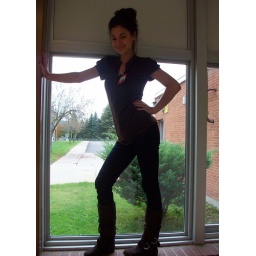
This picture was angled so the person was in the center of the window and center of the grass and trees outside.